Przemysław Tytoń

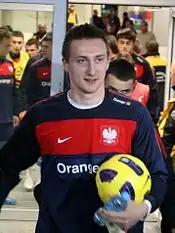
Tytoń before a match for Poland in 2010

On 13 December 2018, Tytoń joined Major League Soccer club FC Cincinnati ahead of their inaugural 2019 season. He made his debut for the club on 2 March 2019 in FC Cincinnati's first match against the Seattle Sounders FC which they lost 4–1. After the match, Tytoń sustained a hamstring injury which kept him until April, with backup goalkeeper Spencer Richey starting in the meantime. Throughout the season, Tytoń competed with Richey for the starting spot, appearing in 15 matches.